Mačva operation

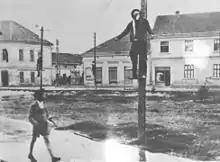
Hanged corpses of killed civilians in Šabac

The 342nd Infantry Division immediately targeted not only rebel armed units, but also civilian population. The 125th Infantry Regiment advanced from Belgrade through Obrenovac toward Ub and Valjevo. The 699th Infantry Regiment crossed Sava near Šabac during the night between 28 and 29 September while the 697th Infantry Regiment crossed Sava near Mačvanska Mitrovica. On 29 September the 699th and the 688th regiments advanced with broad frontline from Šabac toward Loznica while 697th regiment advanced from Mačvanska Mitrovica toward village Lipolist. Between Bogosavci and Dobrić the German forces were ambushed by group of Chetniks who retreated toward Dobrić when their commander was killed in this action and after the German forces received airplane support. On 30 September the Hungarian Danube river fleet destroyed villages Debrc and Novo Selo with artillery fire. When some rebel units tried to halt German advances near the cemetery in Majur "many Chetniks and Partisans died in battle with Germans".